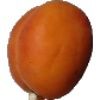
Label: Apricot 1